Goldfrapp

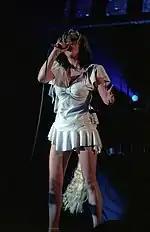
Alison Goldfrapp wearing a horse tail while performing in October 2003

Goldfrapp's second album "Black Cherry" was released in April 2003. The band recorded the album in a darkened studio in Bath, England. The album focused more heavily on dance music and glam rock-inspired synths than its predecessor. Alison Goldfrapp commented that the album differed from "Felt Mountain" because the band "felt that we really didn't want to repeat what we had done...we kind of wanted to do something that felt equally as fresh to us as the first one felt fresh to us, and we wanted to put more kind of "oomph" in it." The album received positive reviews from critics. "The Guardian" found it to be an "unexpected delight" and About.com called it a "rare electronica album of warmth and depth...the ultimate chillout pleasure". "Black Cherry" peaked at number 19 on the UK Albums Chart and number four on the "Billboard" Top Electronic Albums chart in the United States. It sold well, reaching platinum status in the UK and selling 52,000 copies in the U.S. as of August 2006.